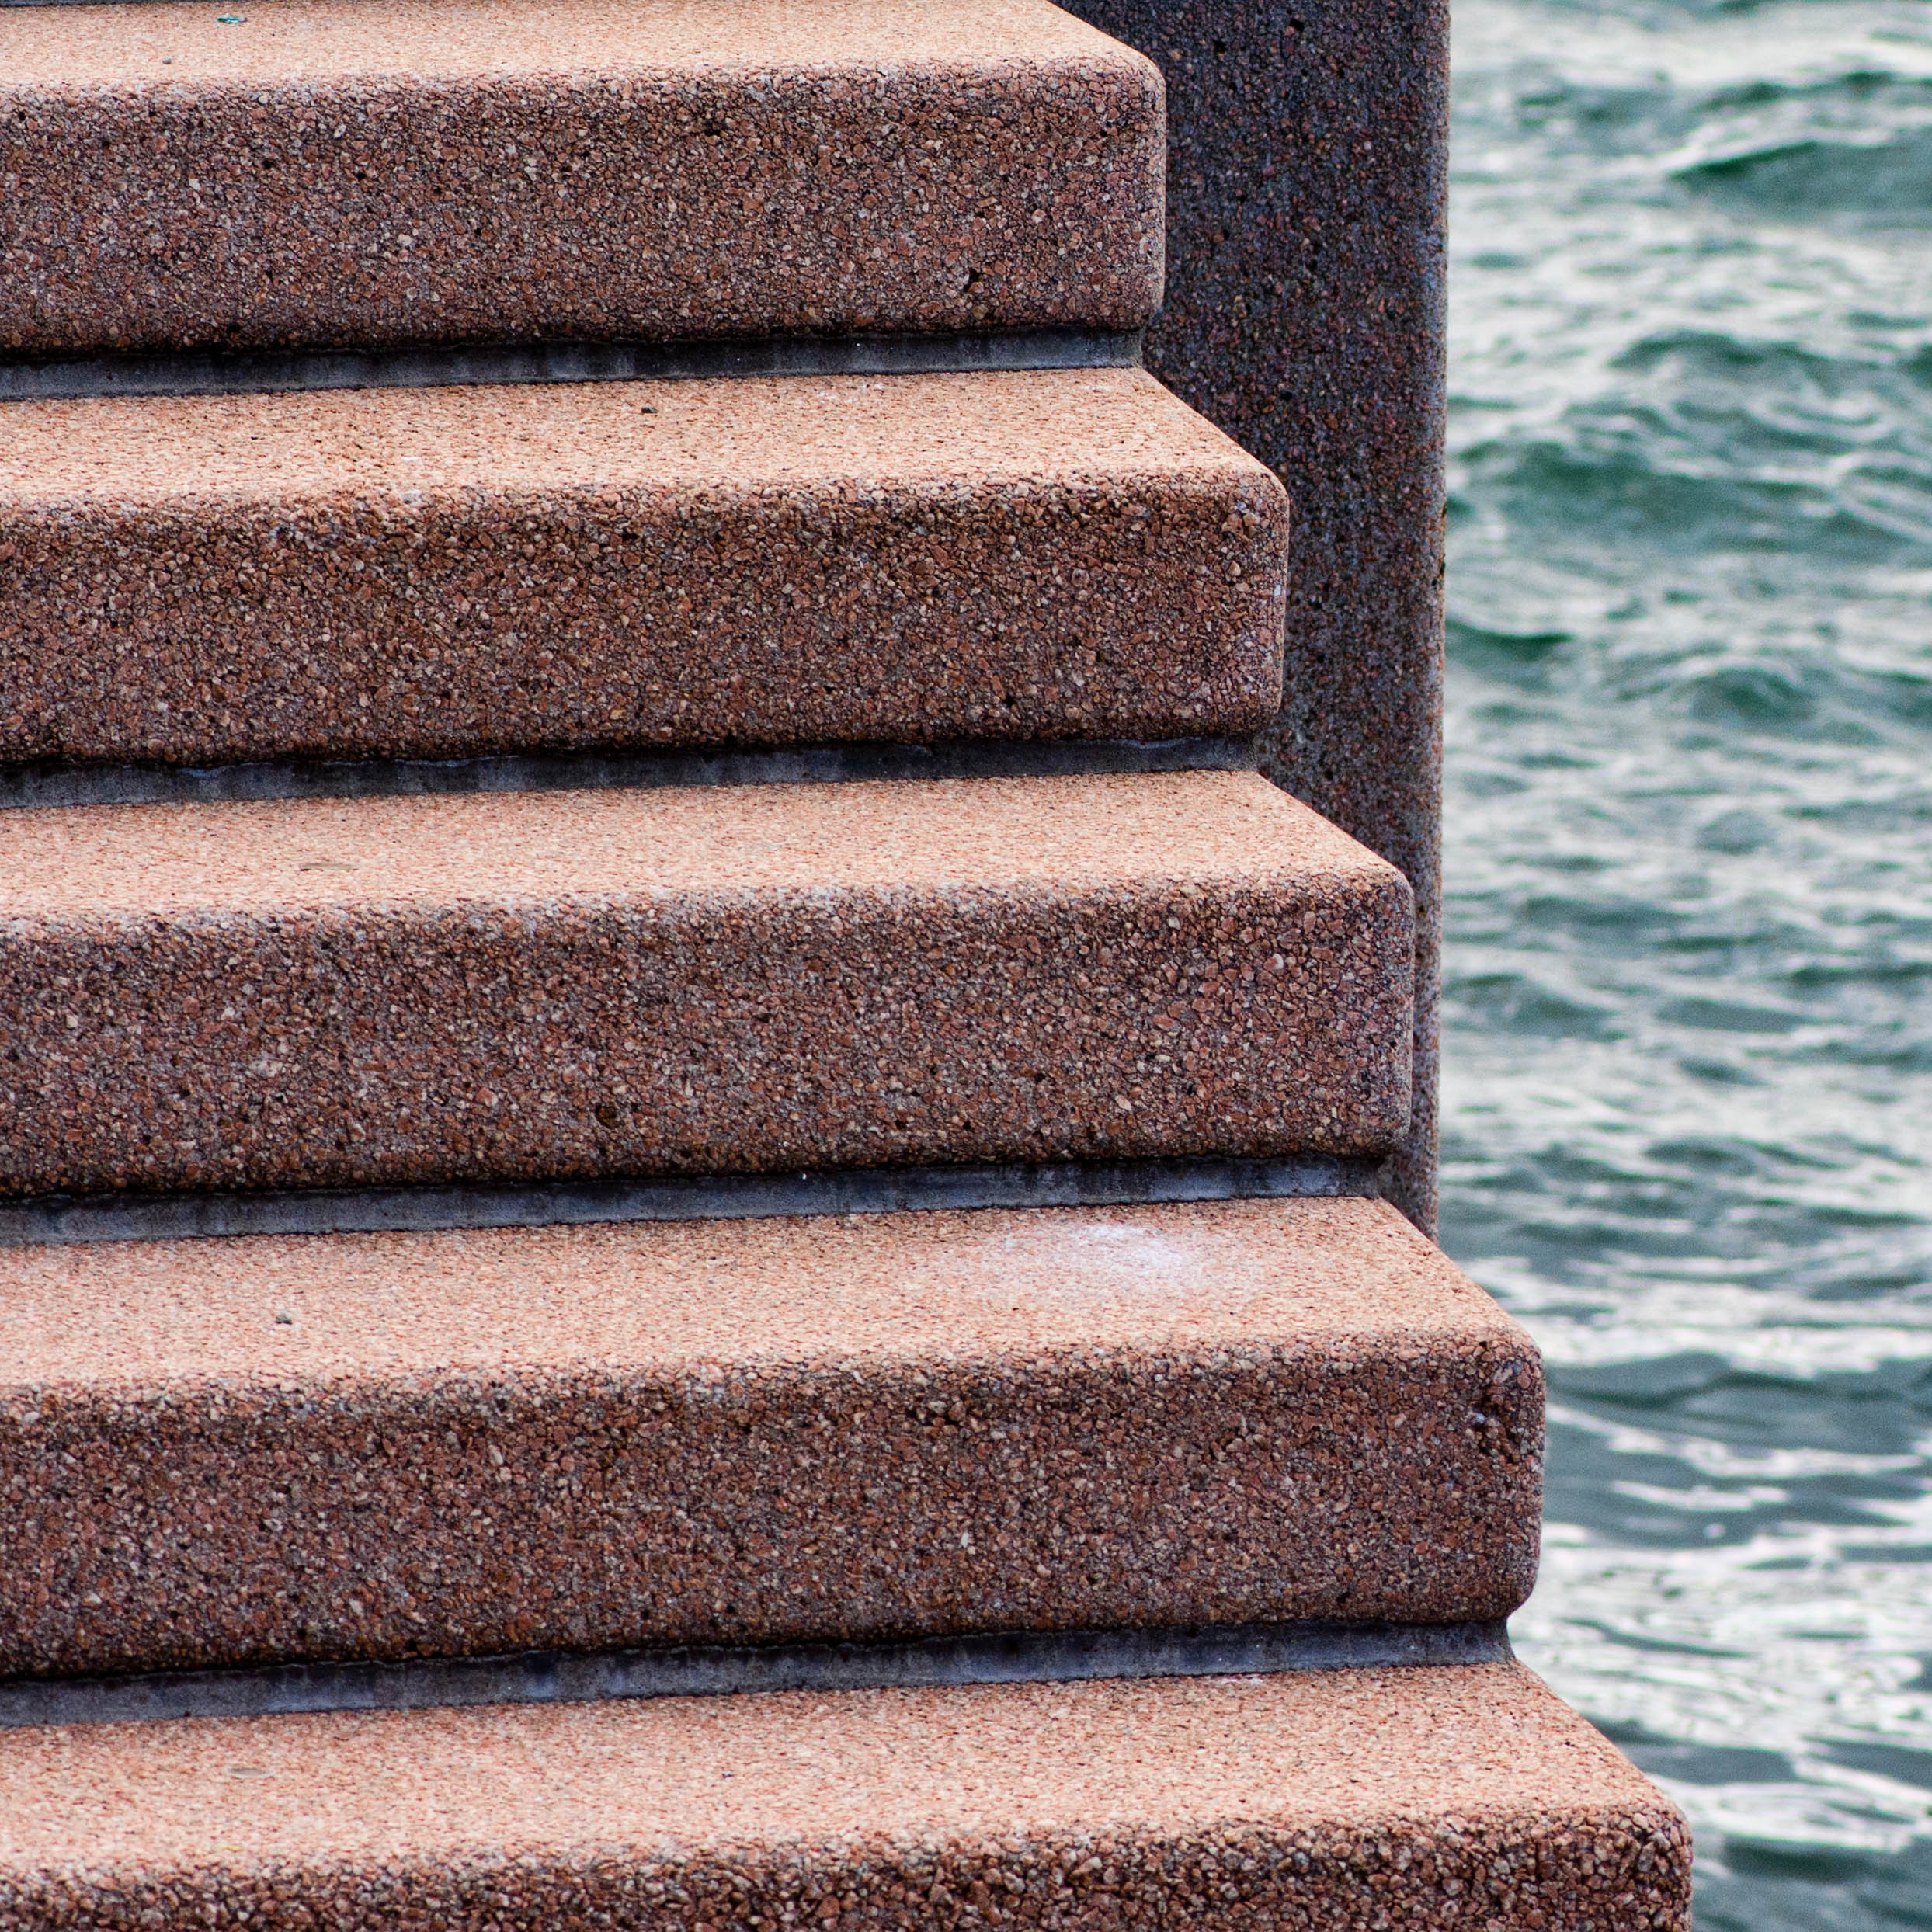
floor, steps, harbour, brick, material, textile, hardwood, stairs, sydneyharbour, flooring, bed sheet